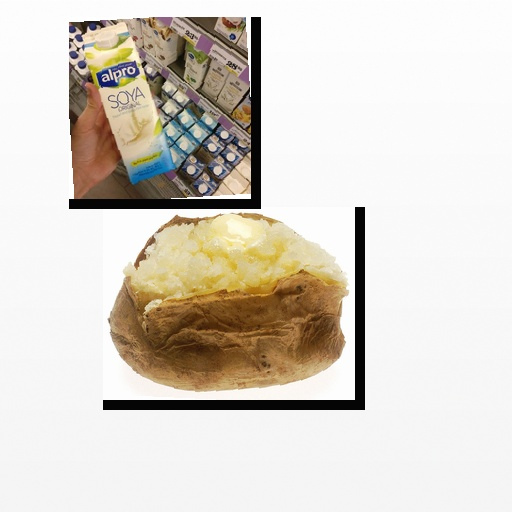
Food items: soy_milk, potato